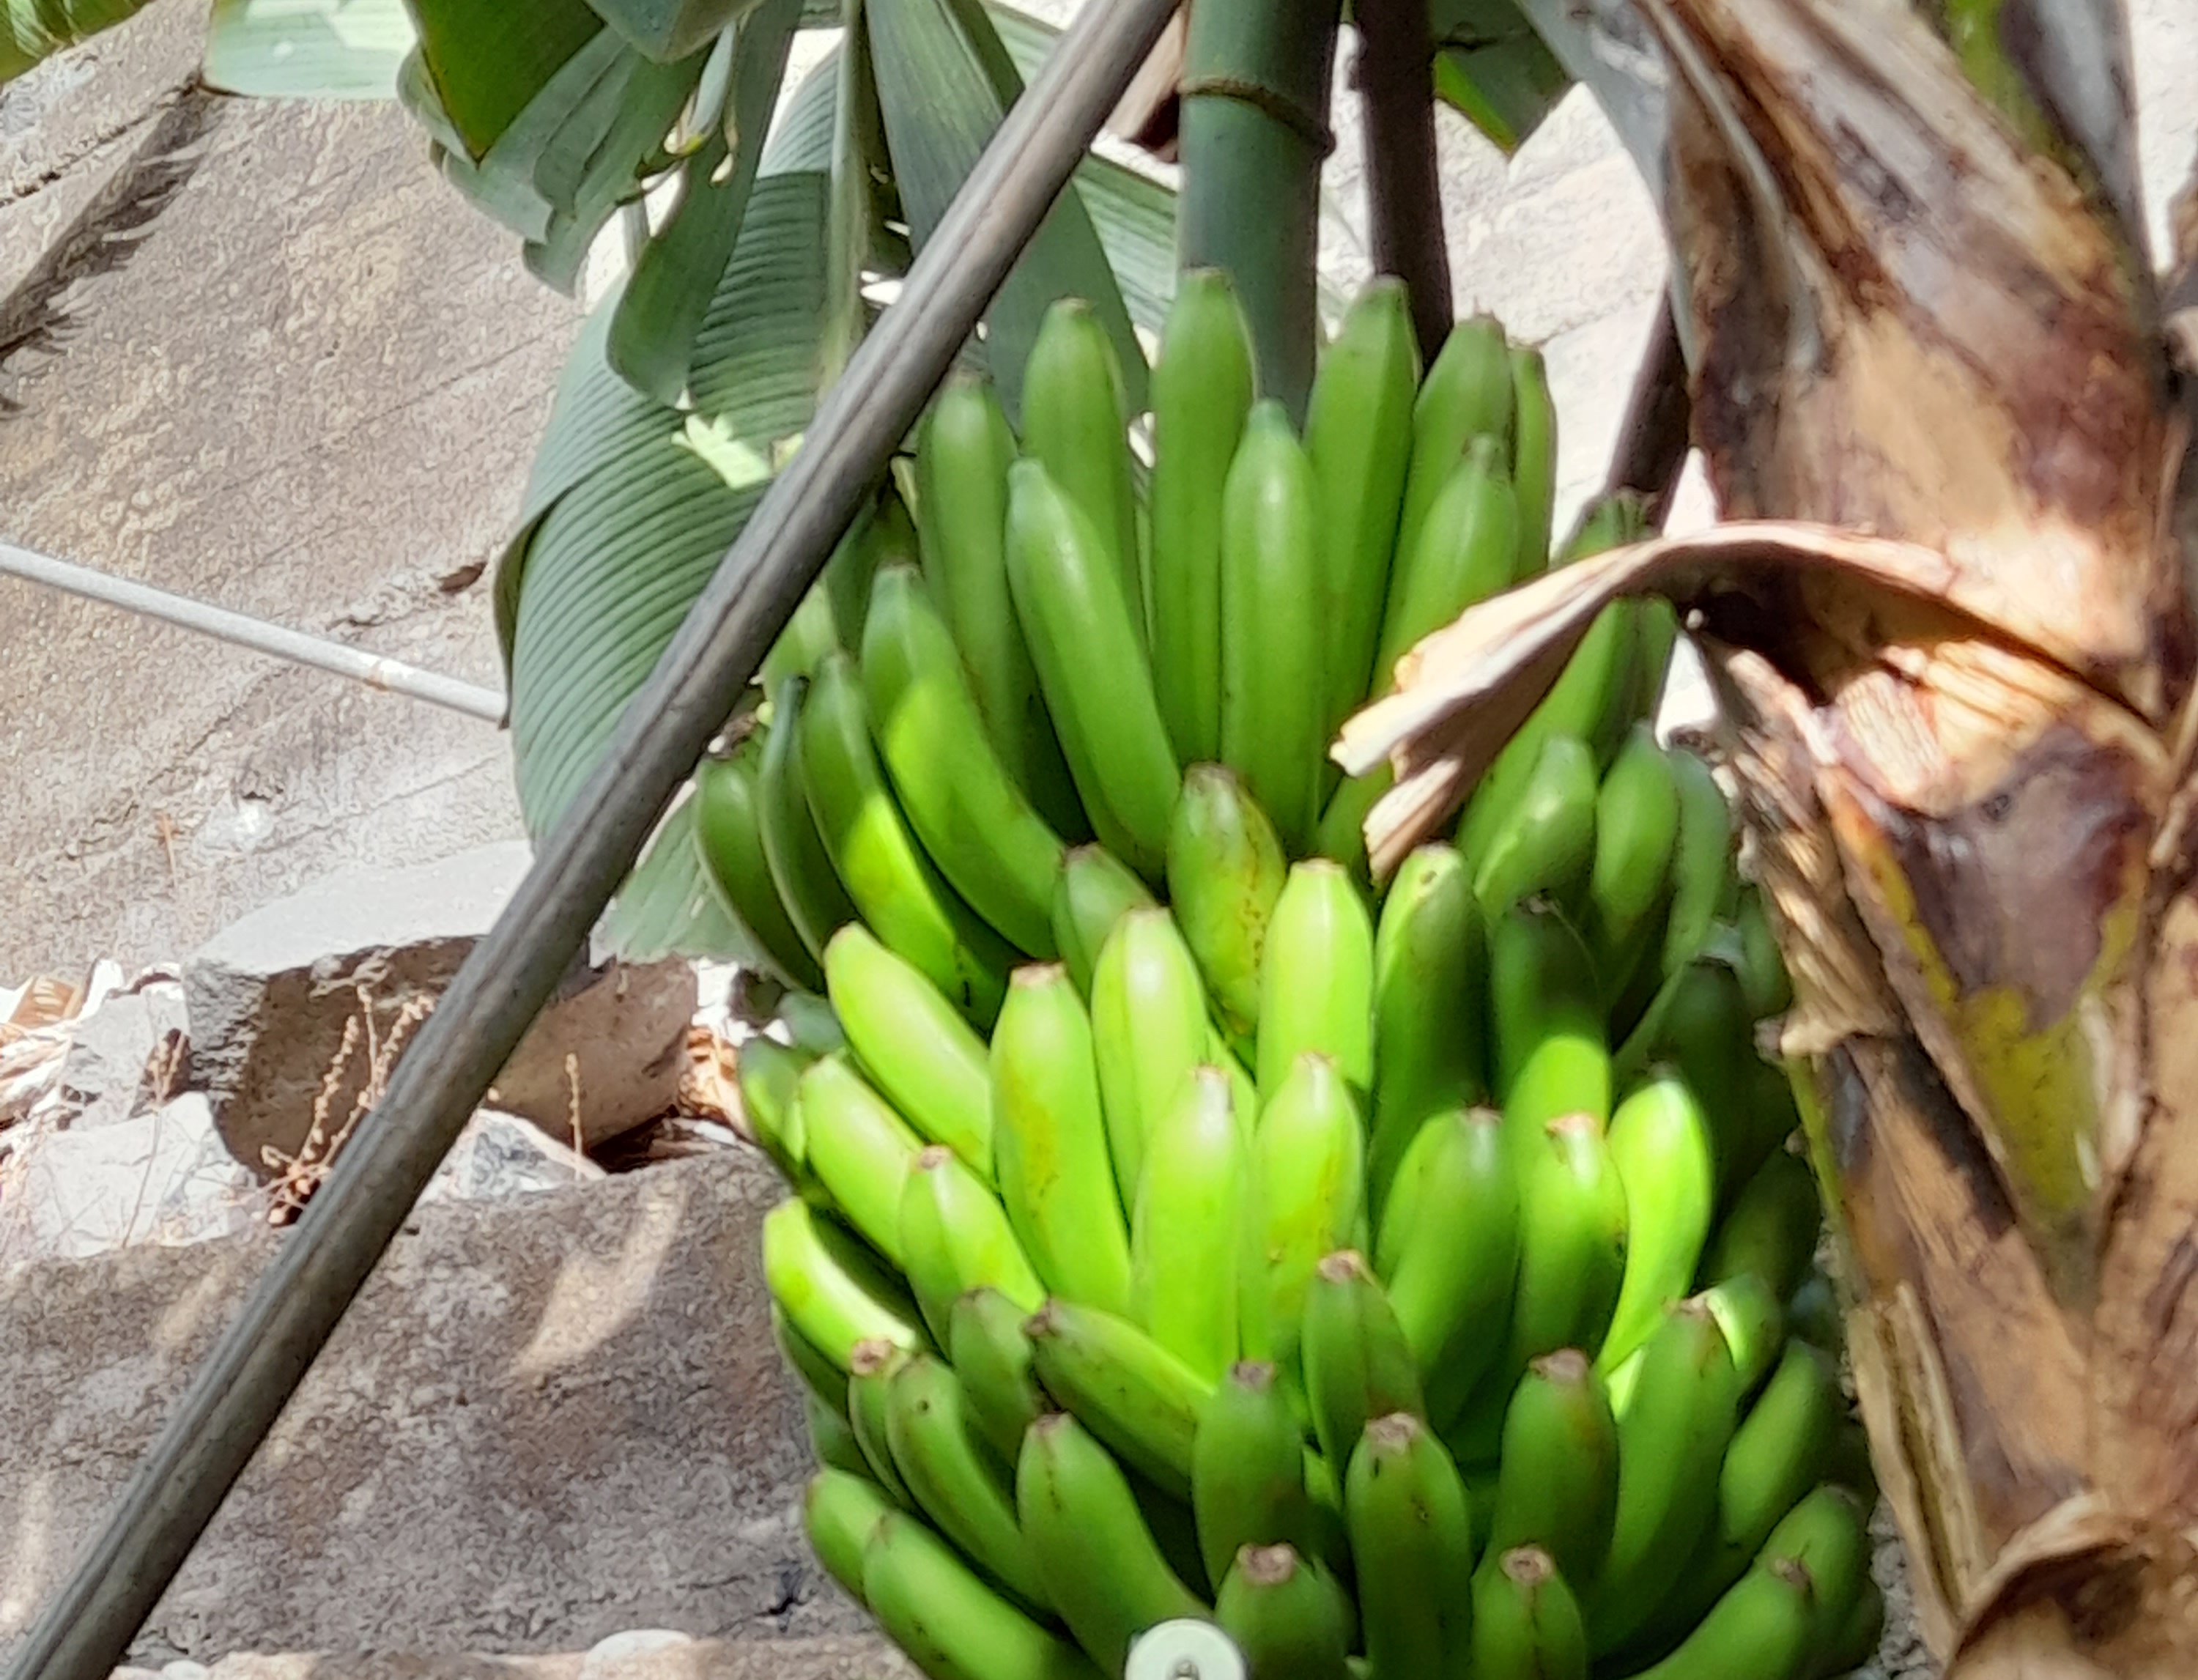
Label: Cut